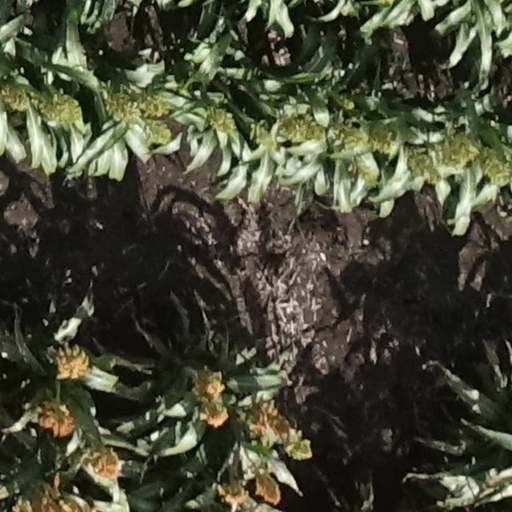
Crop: sorghum